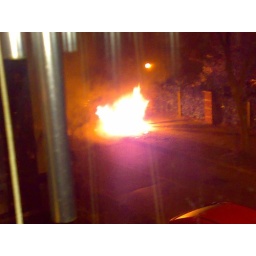
Some nice people keep setting fire to cars in the street outside my flat